John Bethune (Canadian minister)

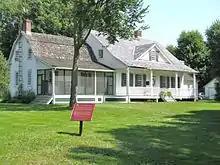
Bethune-Thompson House, Williamstown

In 1784, upon the demobilization of his regiment, Bethune ministered to a small band of Presbyterian Scots and in 1786 established the first Presbyterian Church on St Gabriel's Street, Montreal, which became the mother church of Presbyterianism in Canada. One year later he came to Glengarry (spelled Glengary at the time) to be among the loyalist settlers of his regiment. Settling at his home (now a national historic site, later occupied by David Thompson) in Williamstown, here he devoted the remainder of his life to his ministry. The unusually harmonious and amicable relations between local denominations is now legendary. The first Roman Catholic Bishop of the Diocese of Kingston, Alexander Macdonell, prided himself on his knowledge of Protestant prayers and joked that he could fill in for Rev. Bethune if necessary.